Bignan

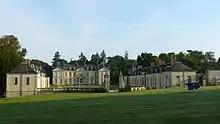
Château de Kerguéhennec

Château de Kerguéhennec, nicknamed the Versailles of Breton, is an 18th-century castle located in Bignan. Today it houses a contemporary art center and a cultural meeting center. This castle has been classified and registered as a historical monument since October 1988.